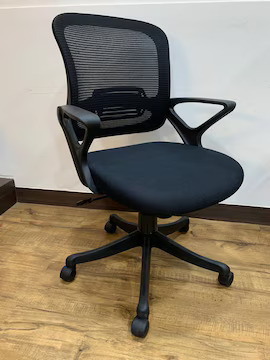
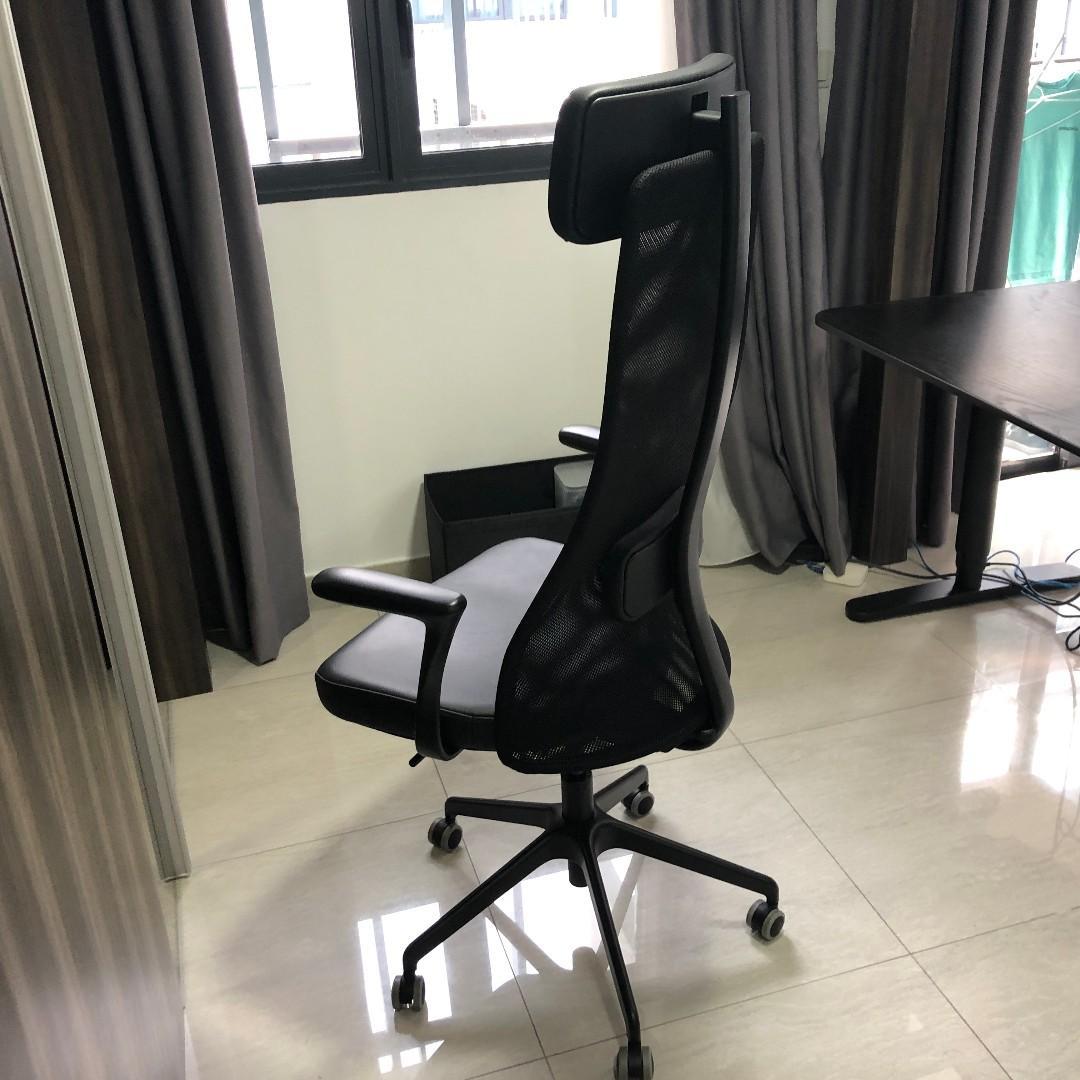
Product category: items_chair
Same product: no